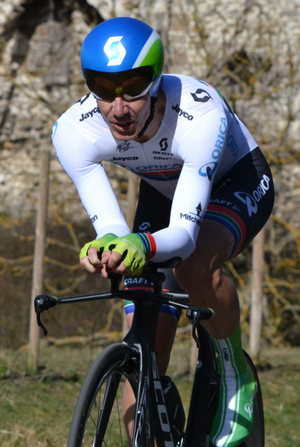
Paris-Nice 2015
Daryl Impey est un coureur cycliste professionnel sud-africain, membre de l'équipe Mitchelton-Scott. Passé professionnel en 2008 dans l'équipe Barloworld, il a notamment remporté le Tour Down Under en 2018 et 2019, neuf championnats d'Afrique du Sud du contre-la-montre entre 2011 et 2020 et deux championnats d'Afrique du Sud sur route en 2018 et 2019. En 2013, il devient le premier cycliste africain à endosser le maillot jaune du Tour de France. Il a également remporté une étape du Tour de France 2019.
Les championnats d'Afrique du Sud de cyclisme sur route sont les championnats nationaux de cyclisme sur route organisés par Cycling South Africa, la fédération sud-africaine de cyclisme.